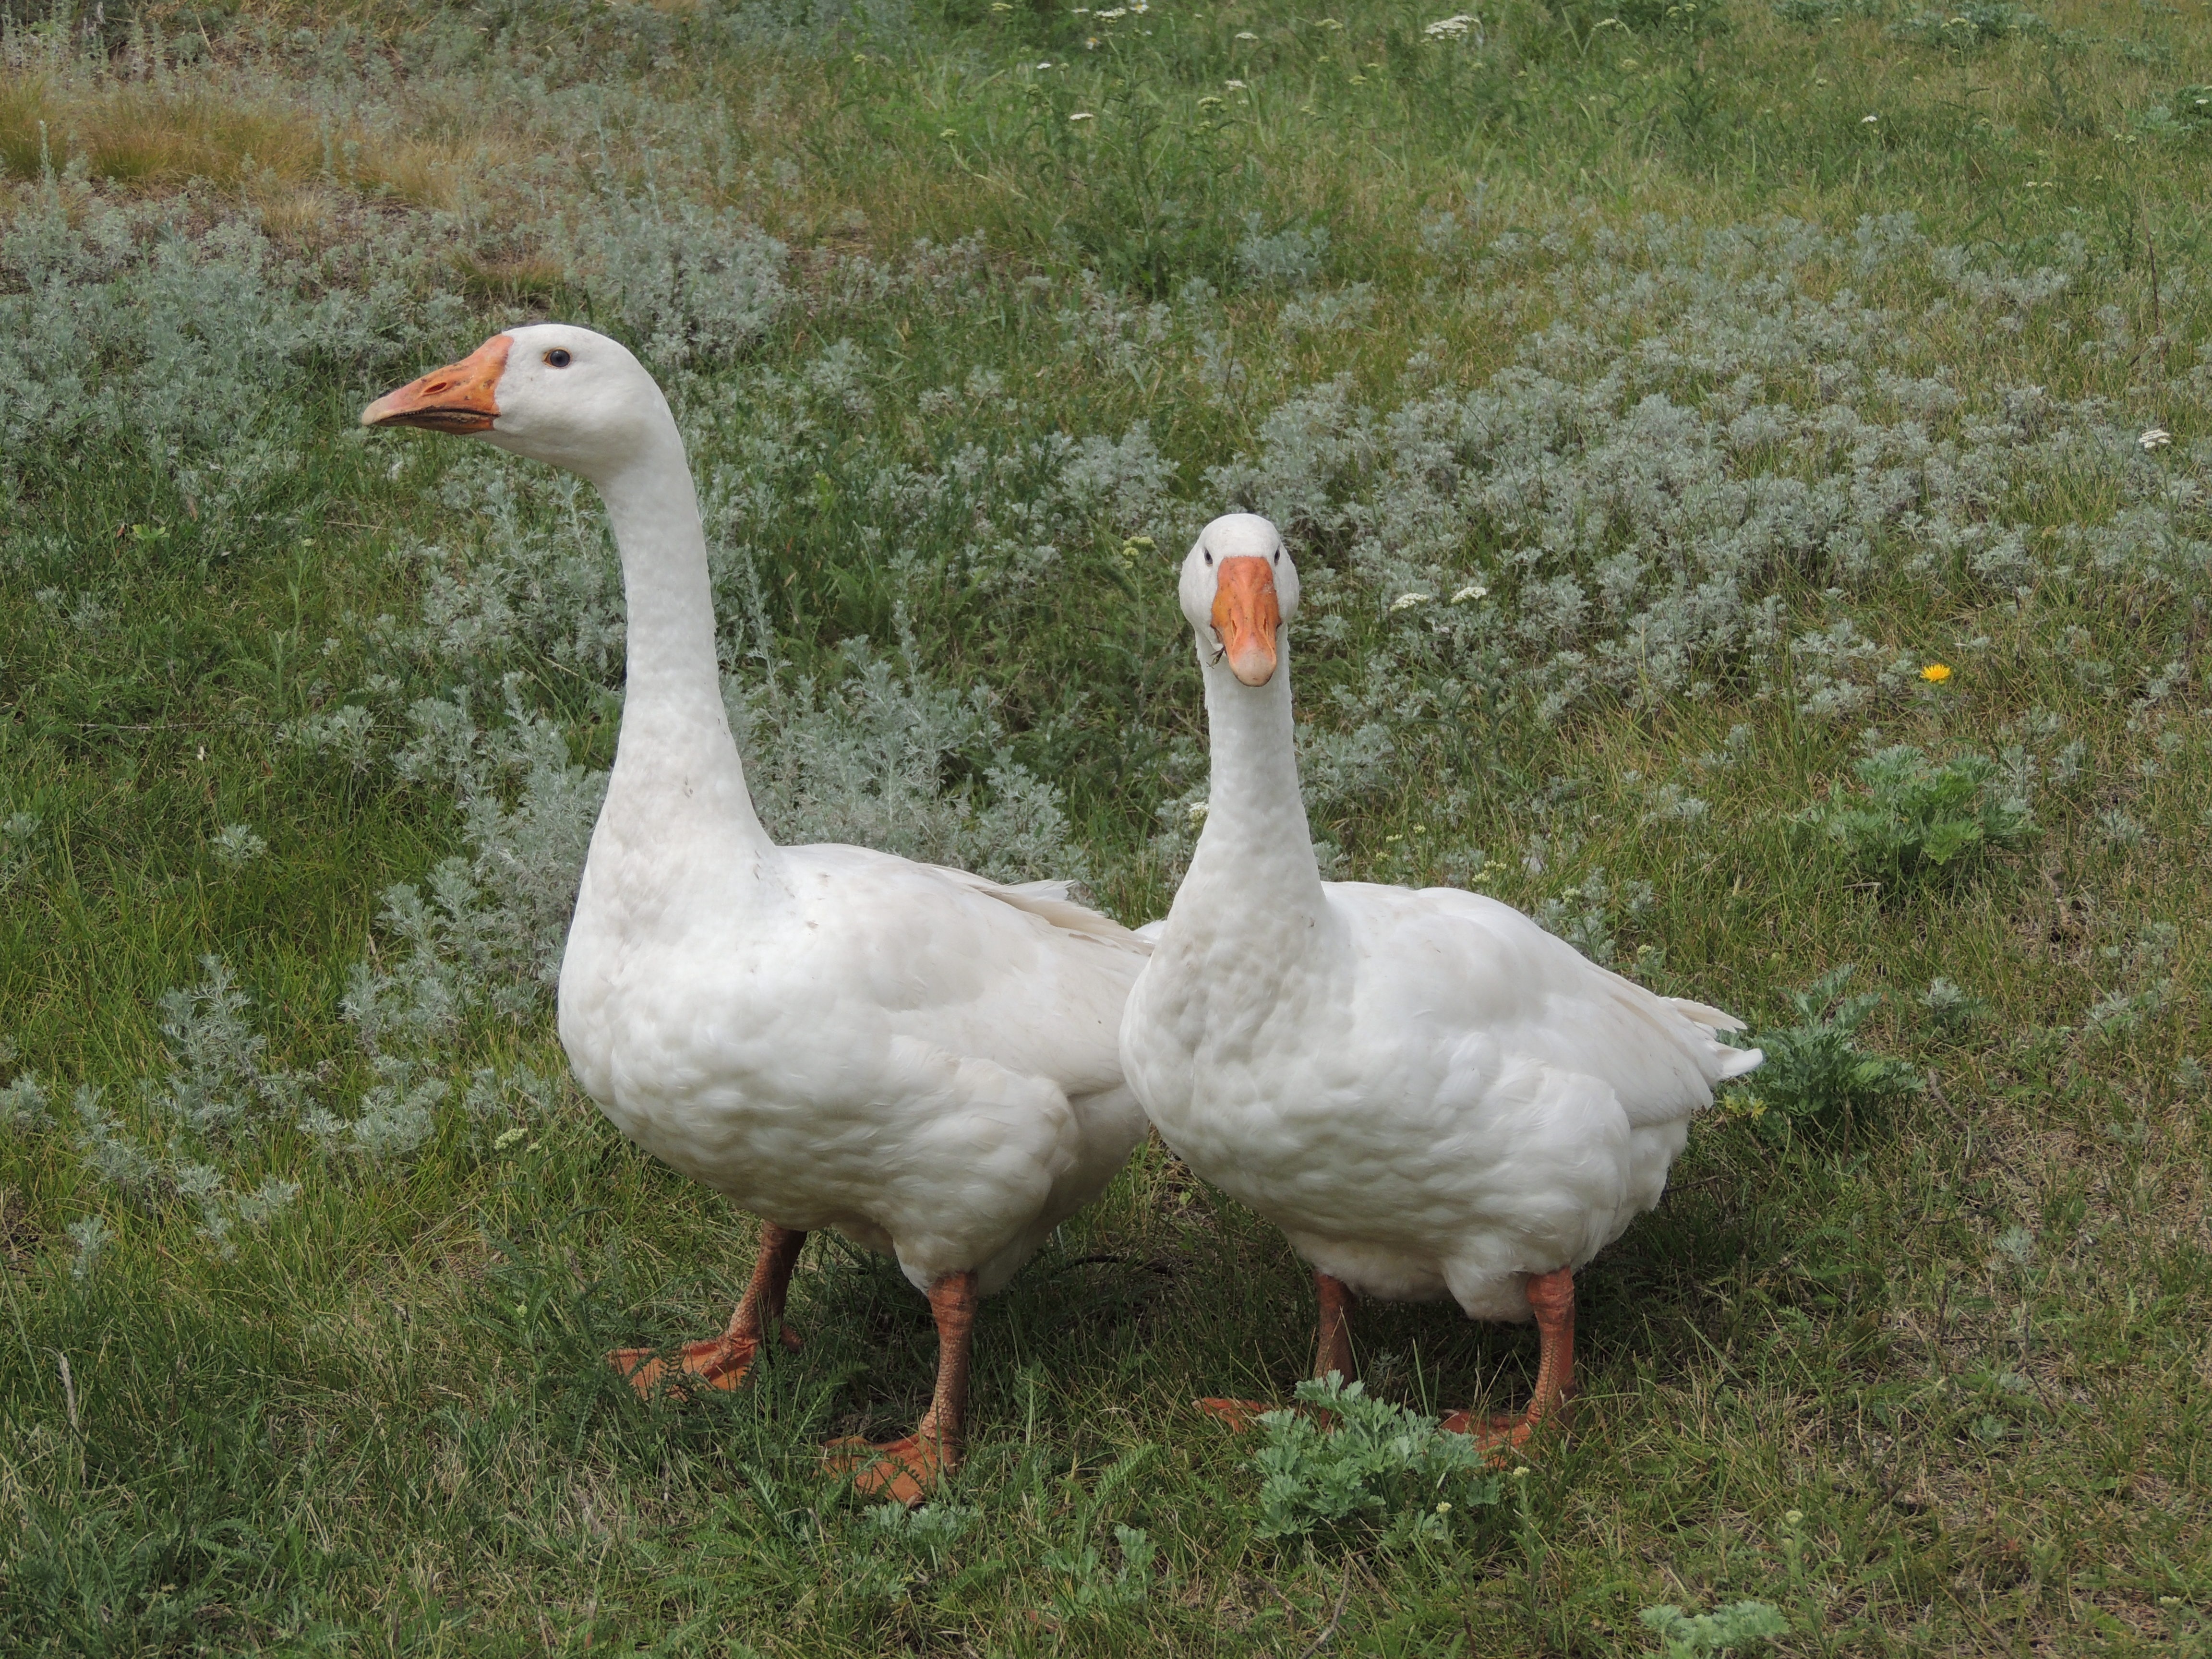
bird, wing, village, wildlife, beak, fowl, fauna, posing, duck, goose, geese, vertebrate, waterfowl, water bird, living nature, subsistence farming, ducks geese and swans